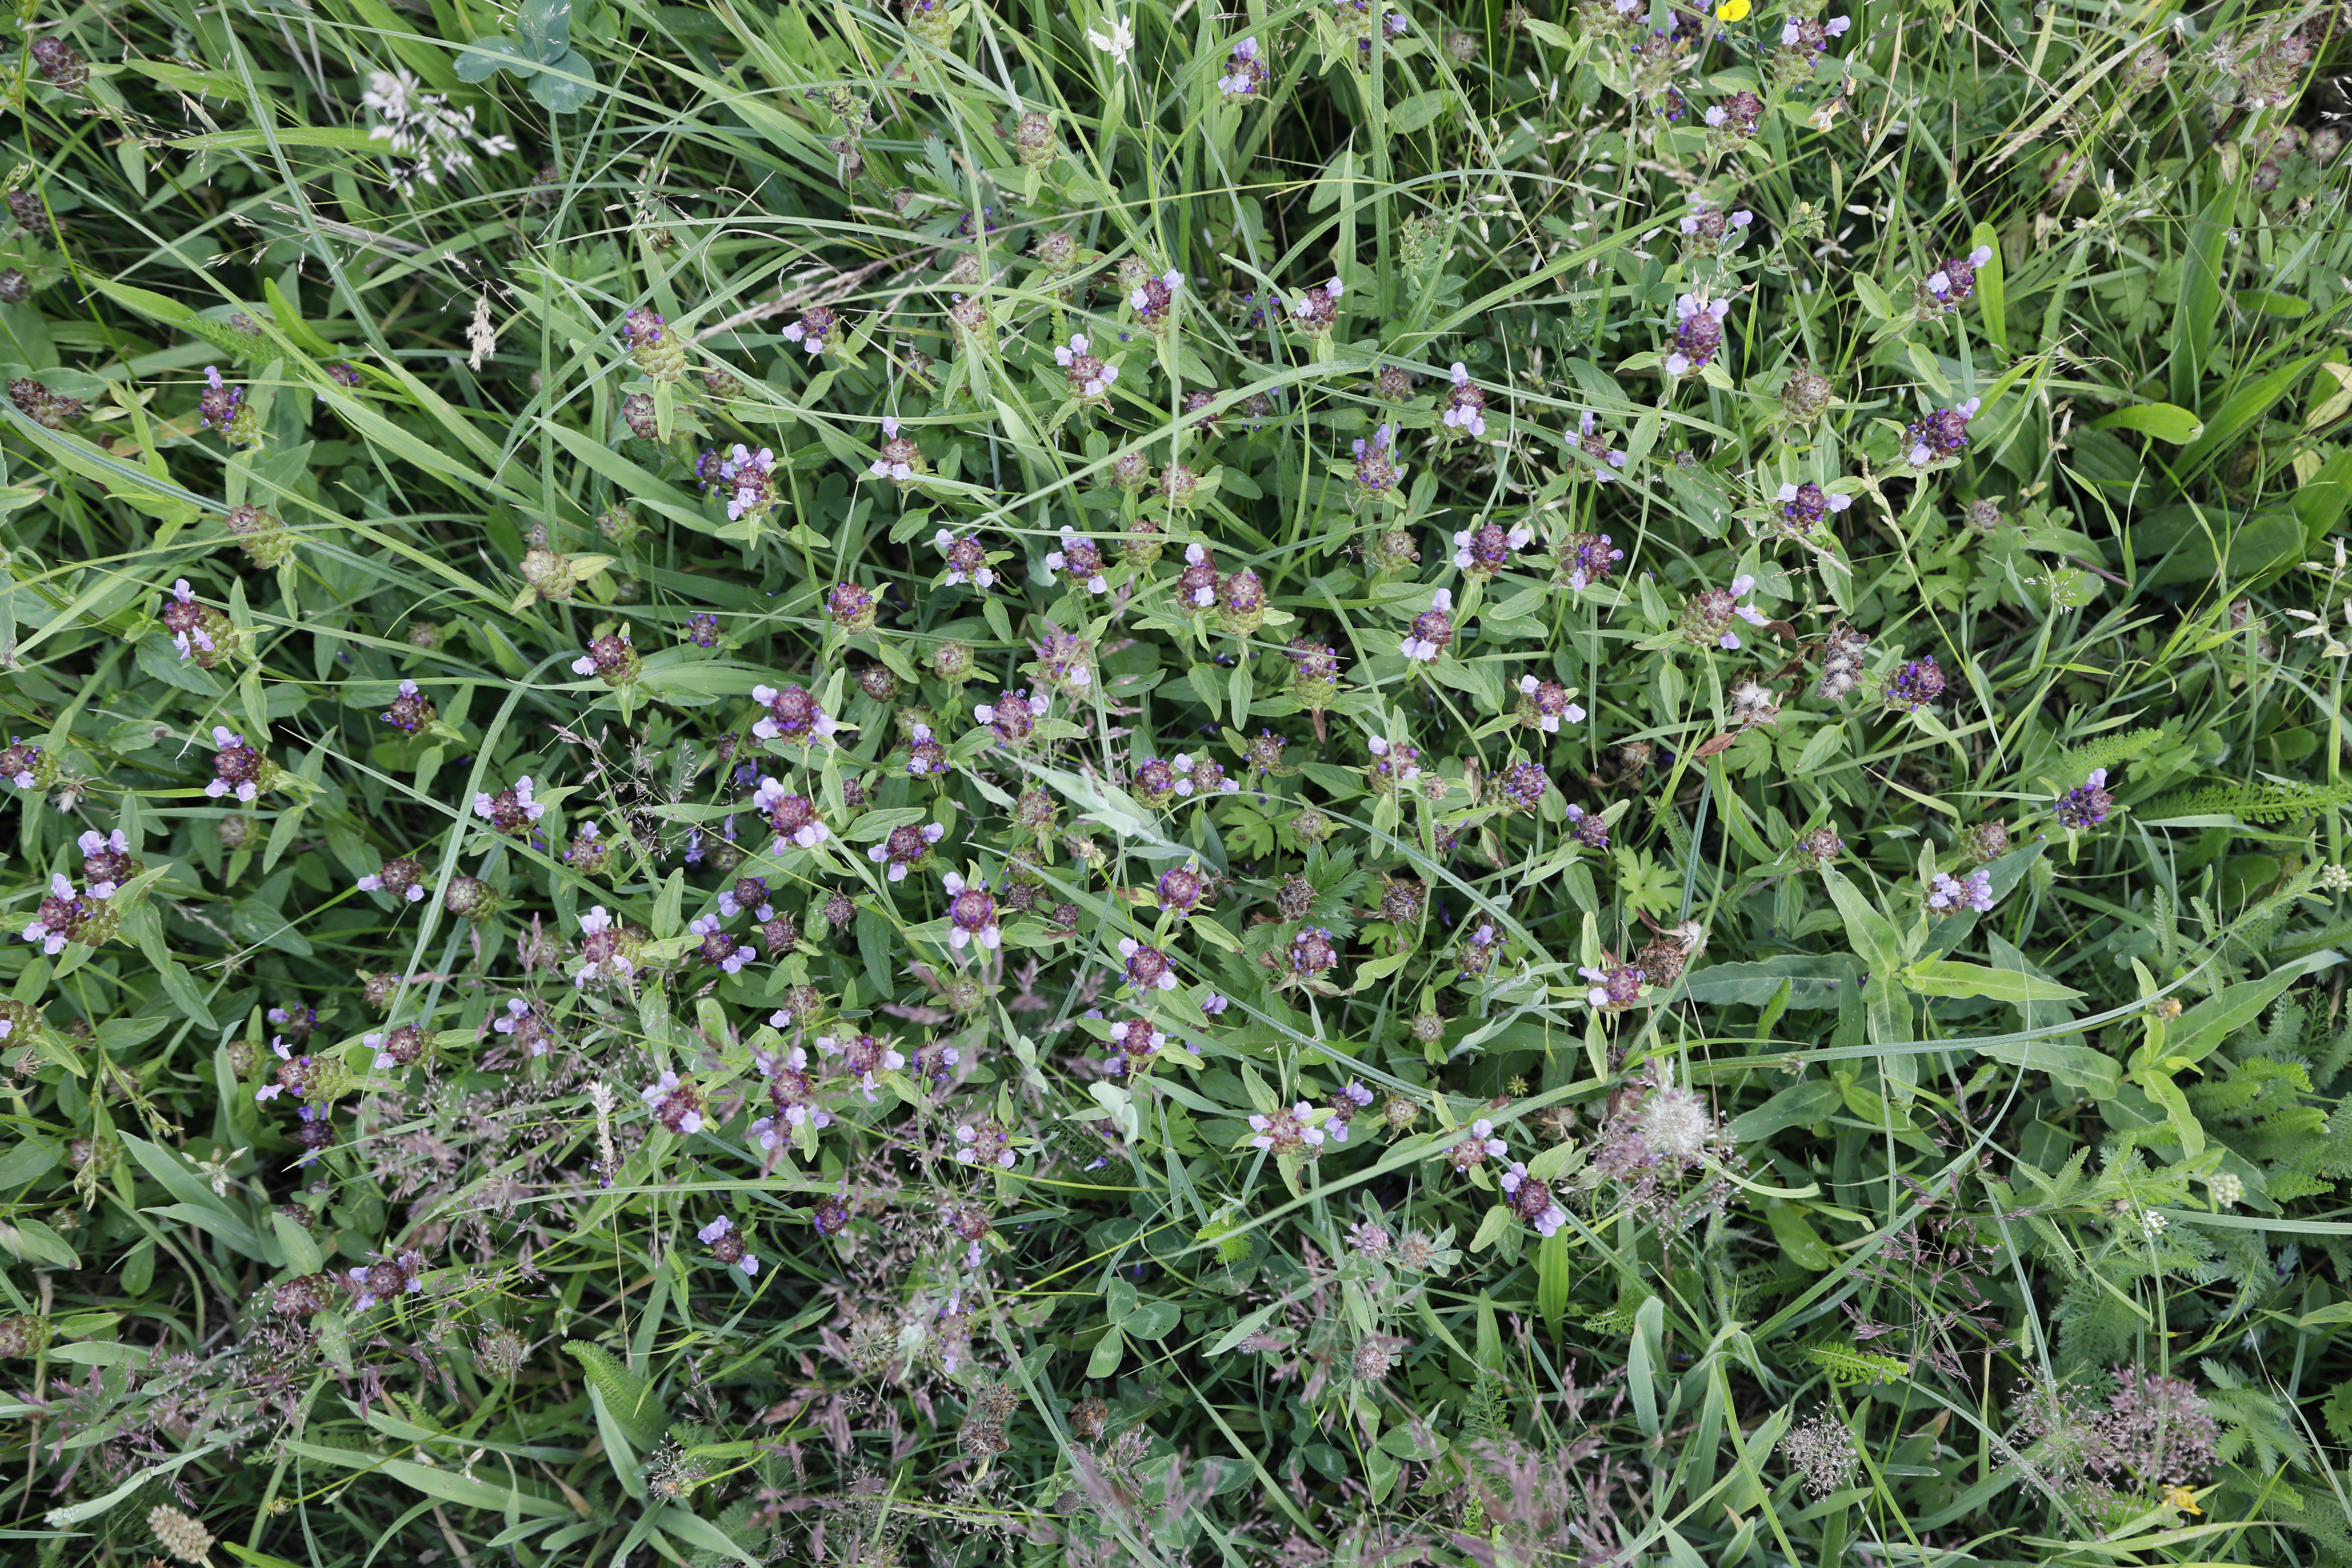
Plant species: Prunella vulgaris, Trifolium pratense